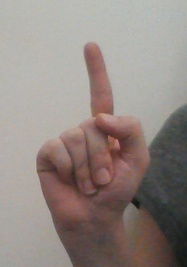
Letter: bb